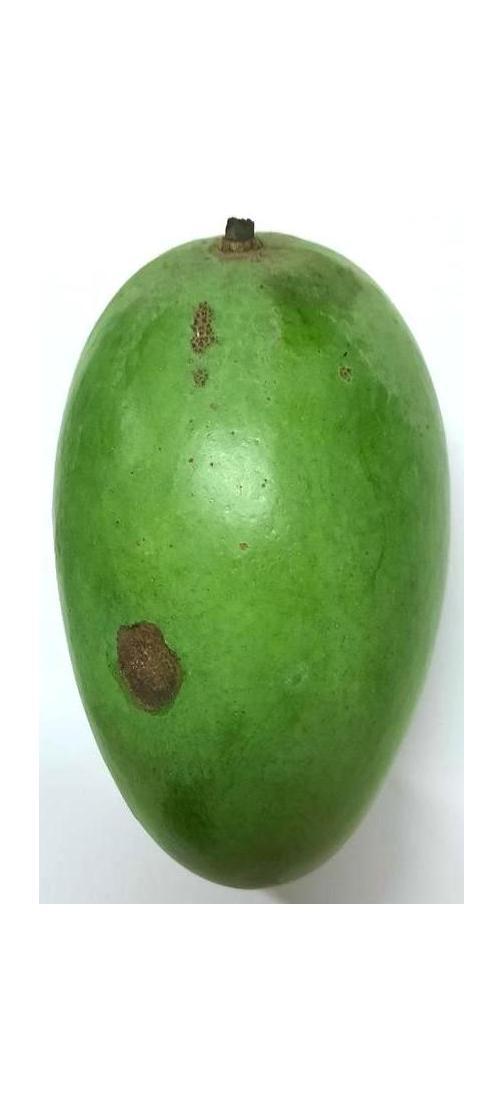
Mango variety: Amrapali